Canadian Women's Movement Archives

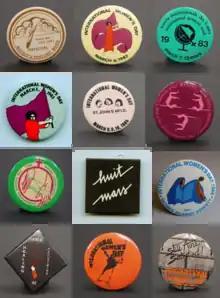
Buttons from the Canadian Women's Movement Archives.

When the Toronto-based feminist periodical, "The Other Woman: A Revolutionary Feminist Newspaper", ceased publication in 1977, its editor-in-chief, Pat Leslie, decided to keep the files and related documents, initially storing them within her Toronto apartment. Leslie and several of her feminist colleagues subsequently established the foundations of what would become the Canadian Women’s Movement Archives collection. They reached out to other gender equality activists and organizations across Canada, asking for donations of all record formats and types that documented feminist history from 1960. The original group of volunteers formed a collective called the Women's Information Center (WIC) and obtained provincial status as a non-profit organization. After applying for and receiving a community development grant, the CWMA collective rented office space at the corner of Spadina Avenue and College Street in Toronto where they made the CWMA collection available to researchers. Members of the collective corresponded with feminist individuals and organizations, requesting copies of their publications and archives. In 1992, facing funding shortages, the CWMA collective donated the entire collection to the University of Ottawa Library. The CWMA collection is now housed at the University of Ottawa Library Archives and Special Collections.